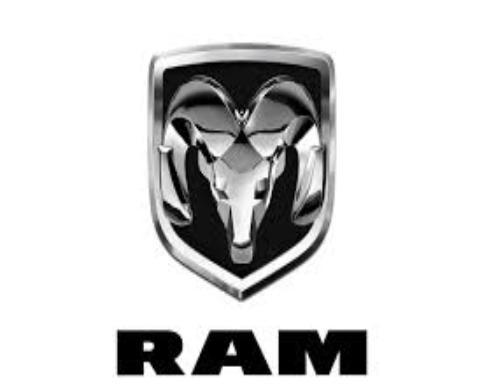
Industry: Transportation